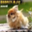
Label: rabbit